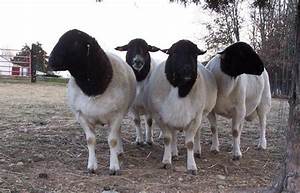
Label: sheep